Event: Nepal Earthquake
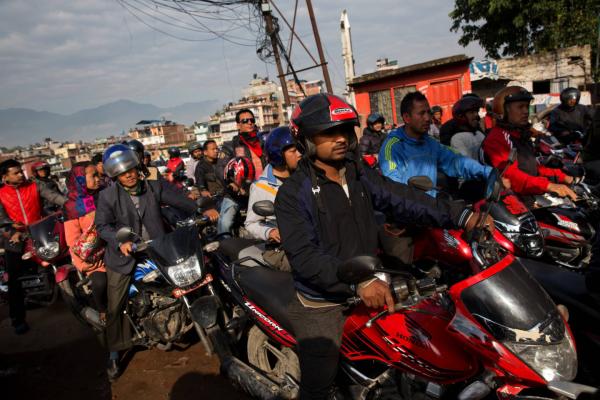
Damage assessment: no_damage